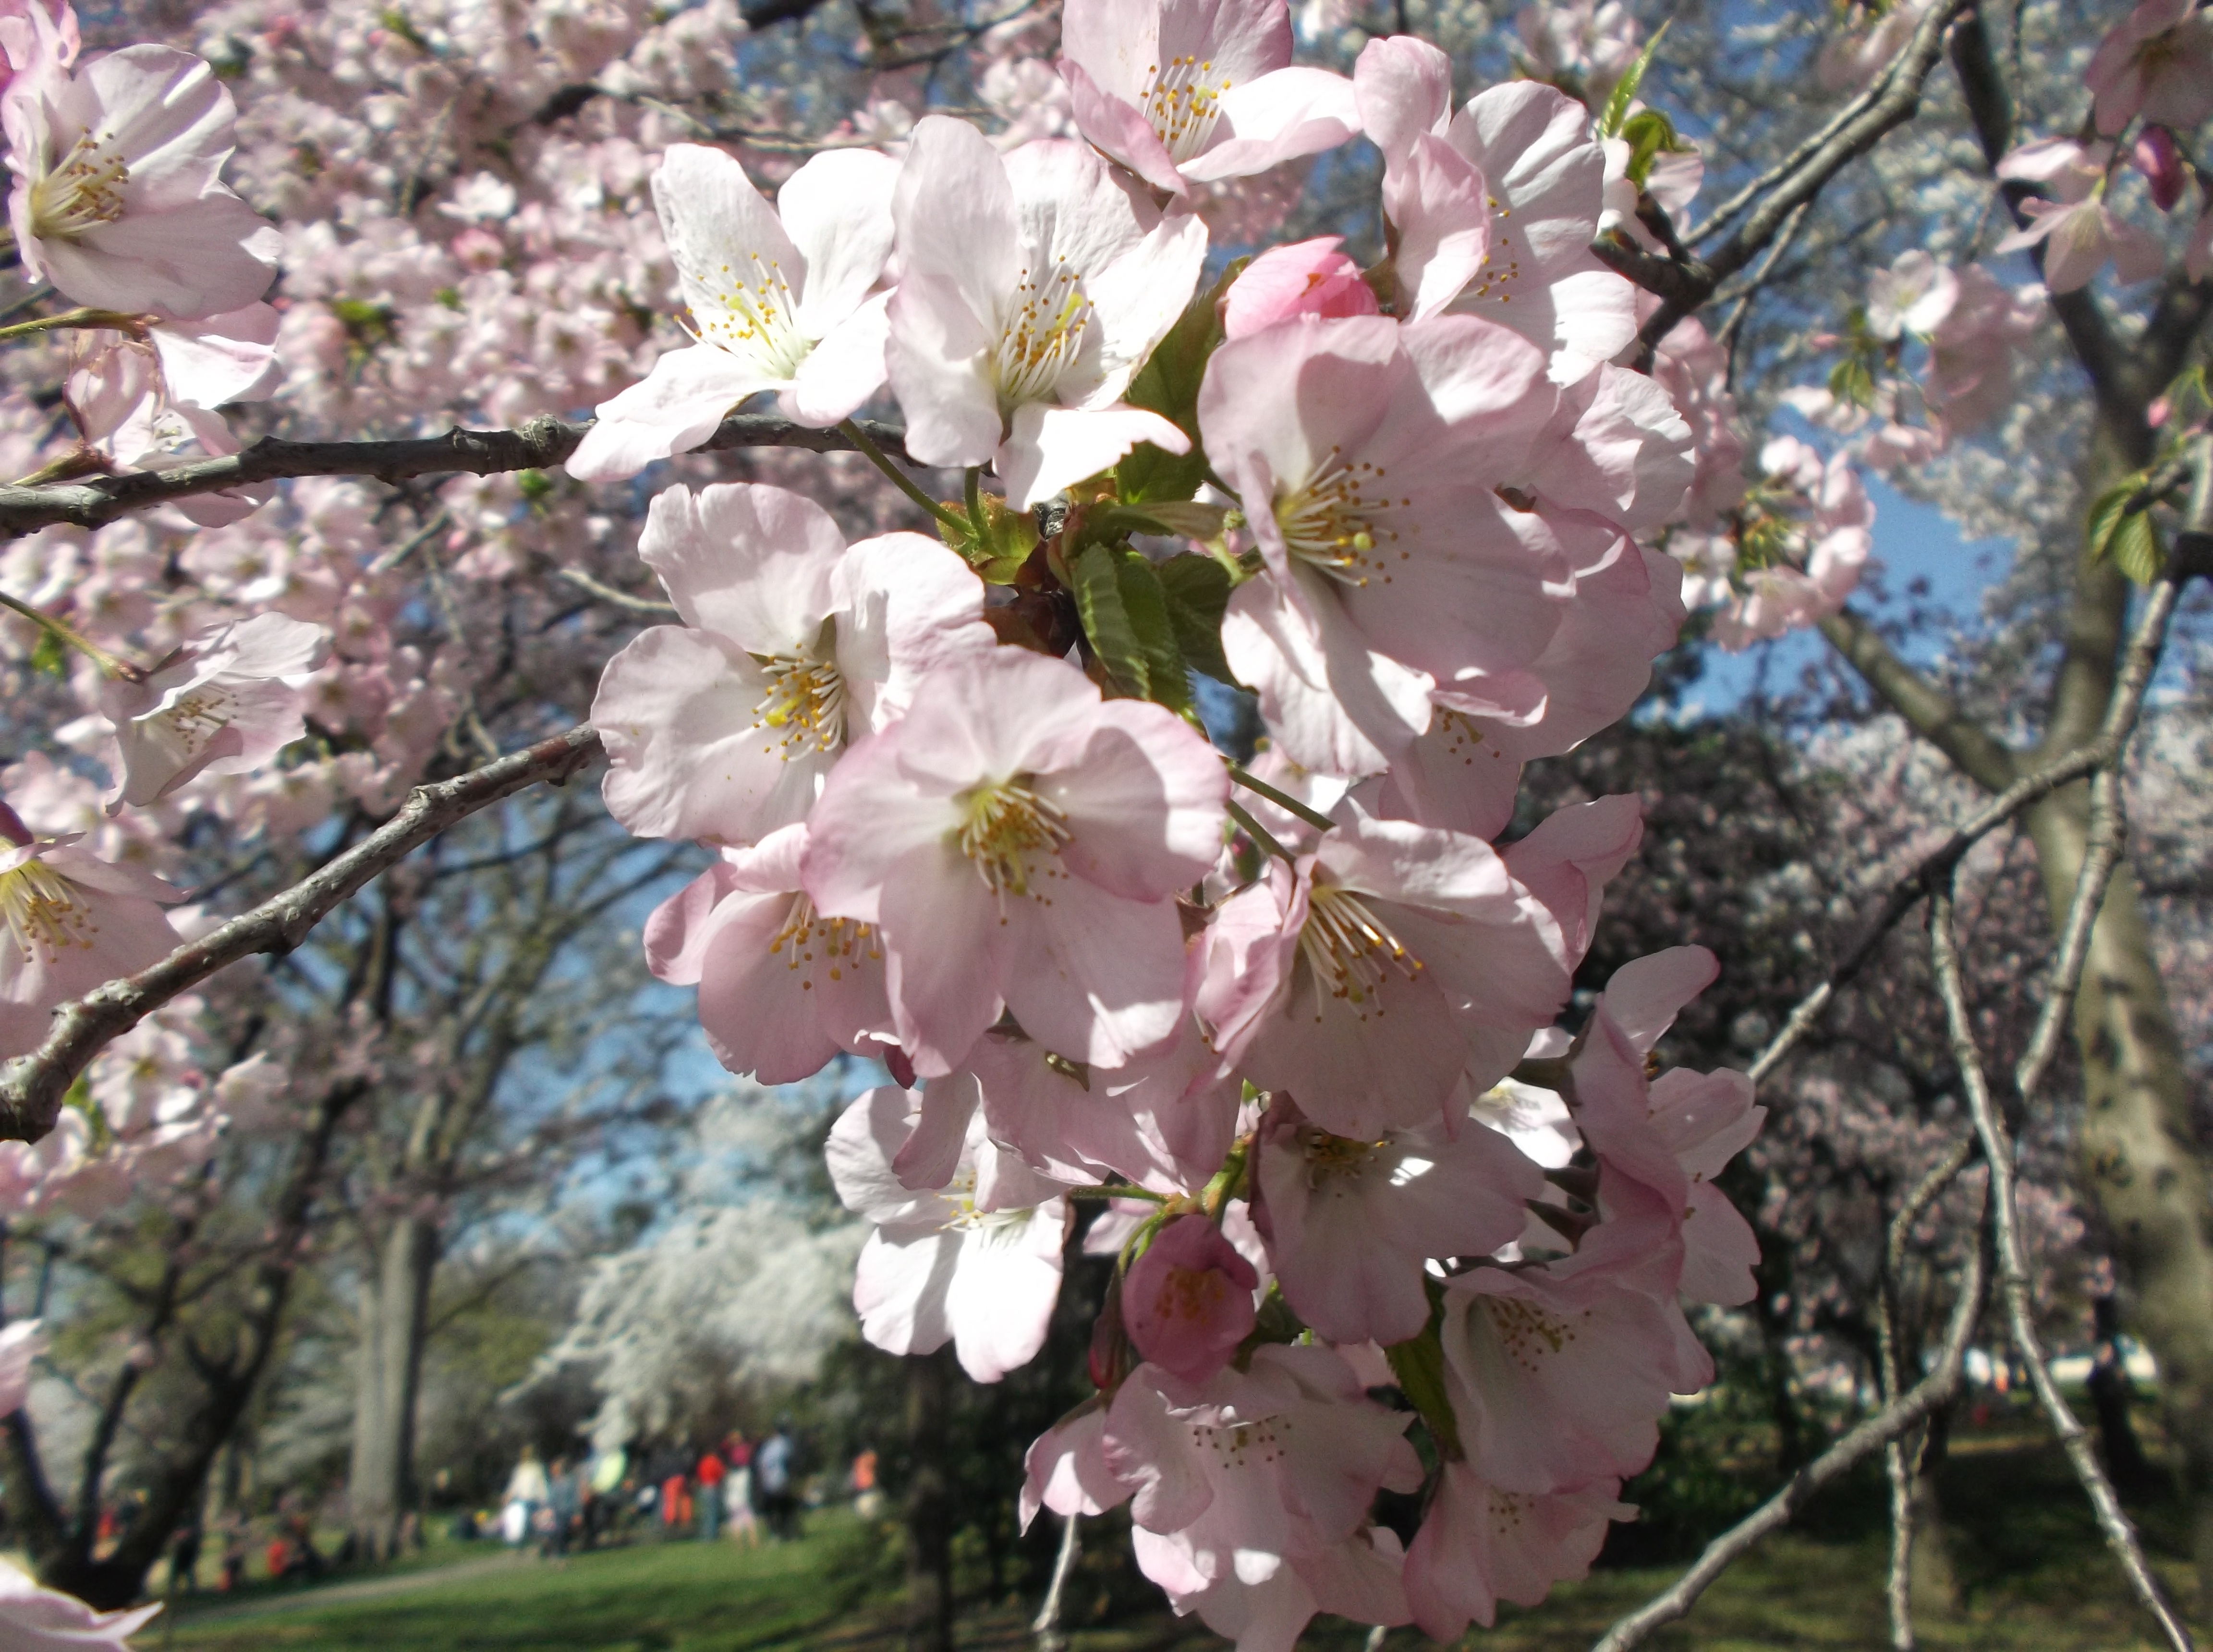
branch, blossom, plant, flower, food, spring, produce, cherry blossom, dc, festival, cherry, washington dc, flowering plant, rose family, land plant